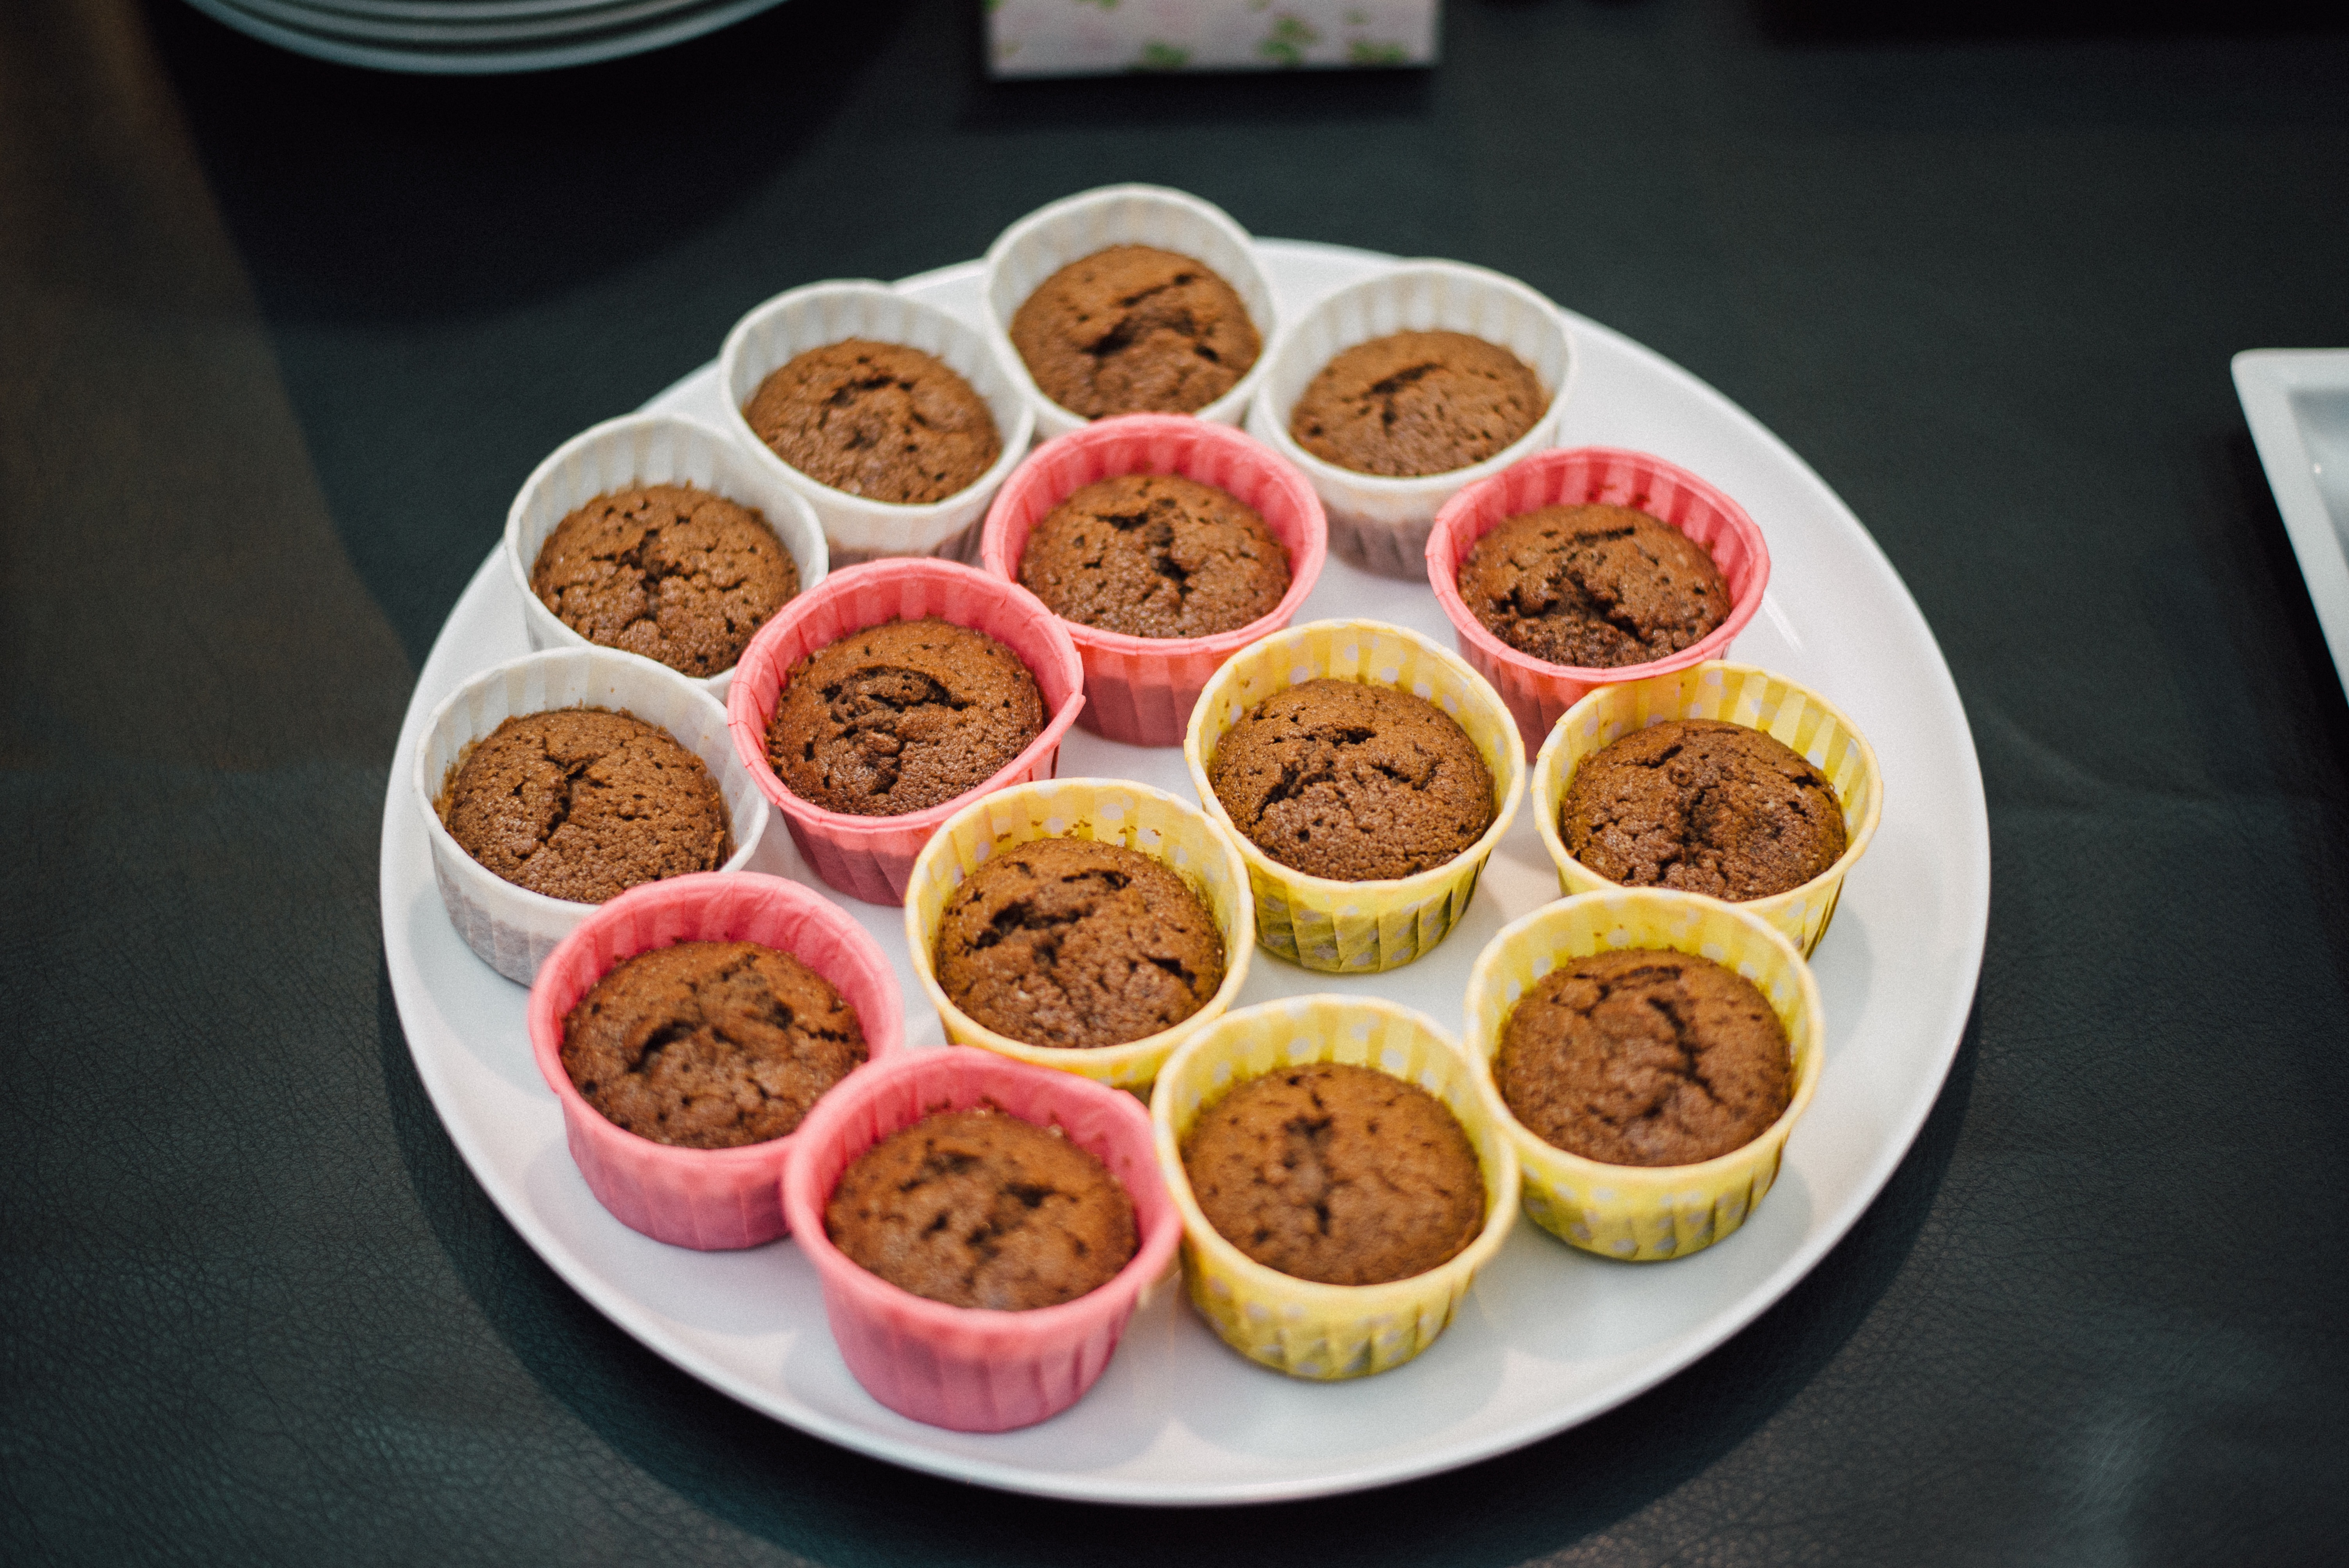
dish, meal, food, produce, breakfast, baking, dessert, cuisine, muffin, baked goods, flavor